Habiganj District

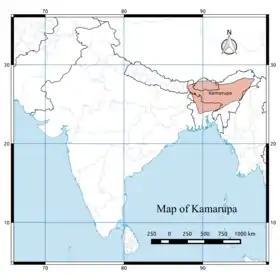

In medieval times, there were numerous petty kingdoms that were situated in what is now Habiganj District such as Azmardan, Baniachang, and Tungachal. In 1254, the Governor of Bengal Malik Ikhtiyaruddin Iuzbak invaded the Azmardan Raj. He defeated the local Raja, and plundered his wealth.